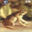
Label: frog